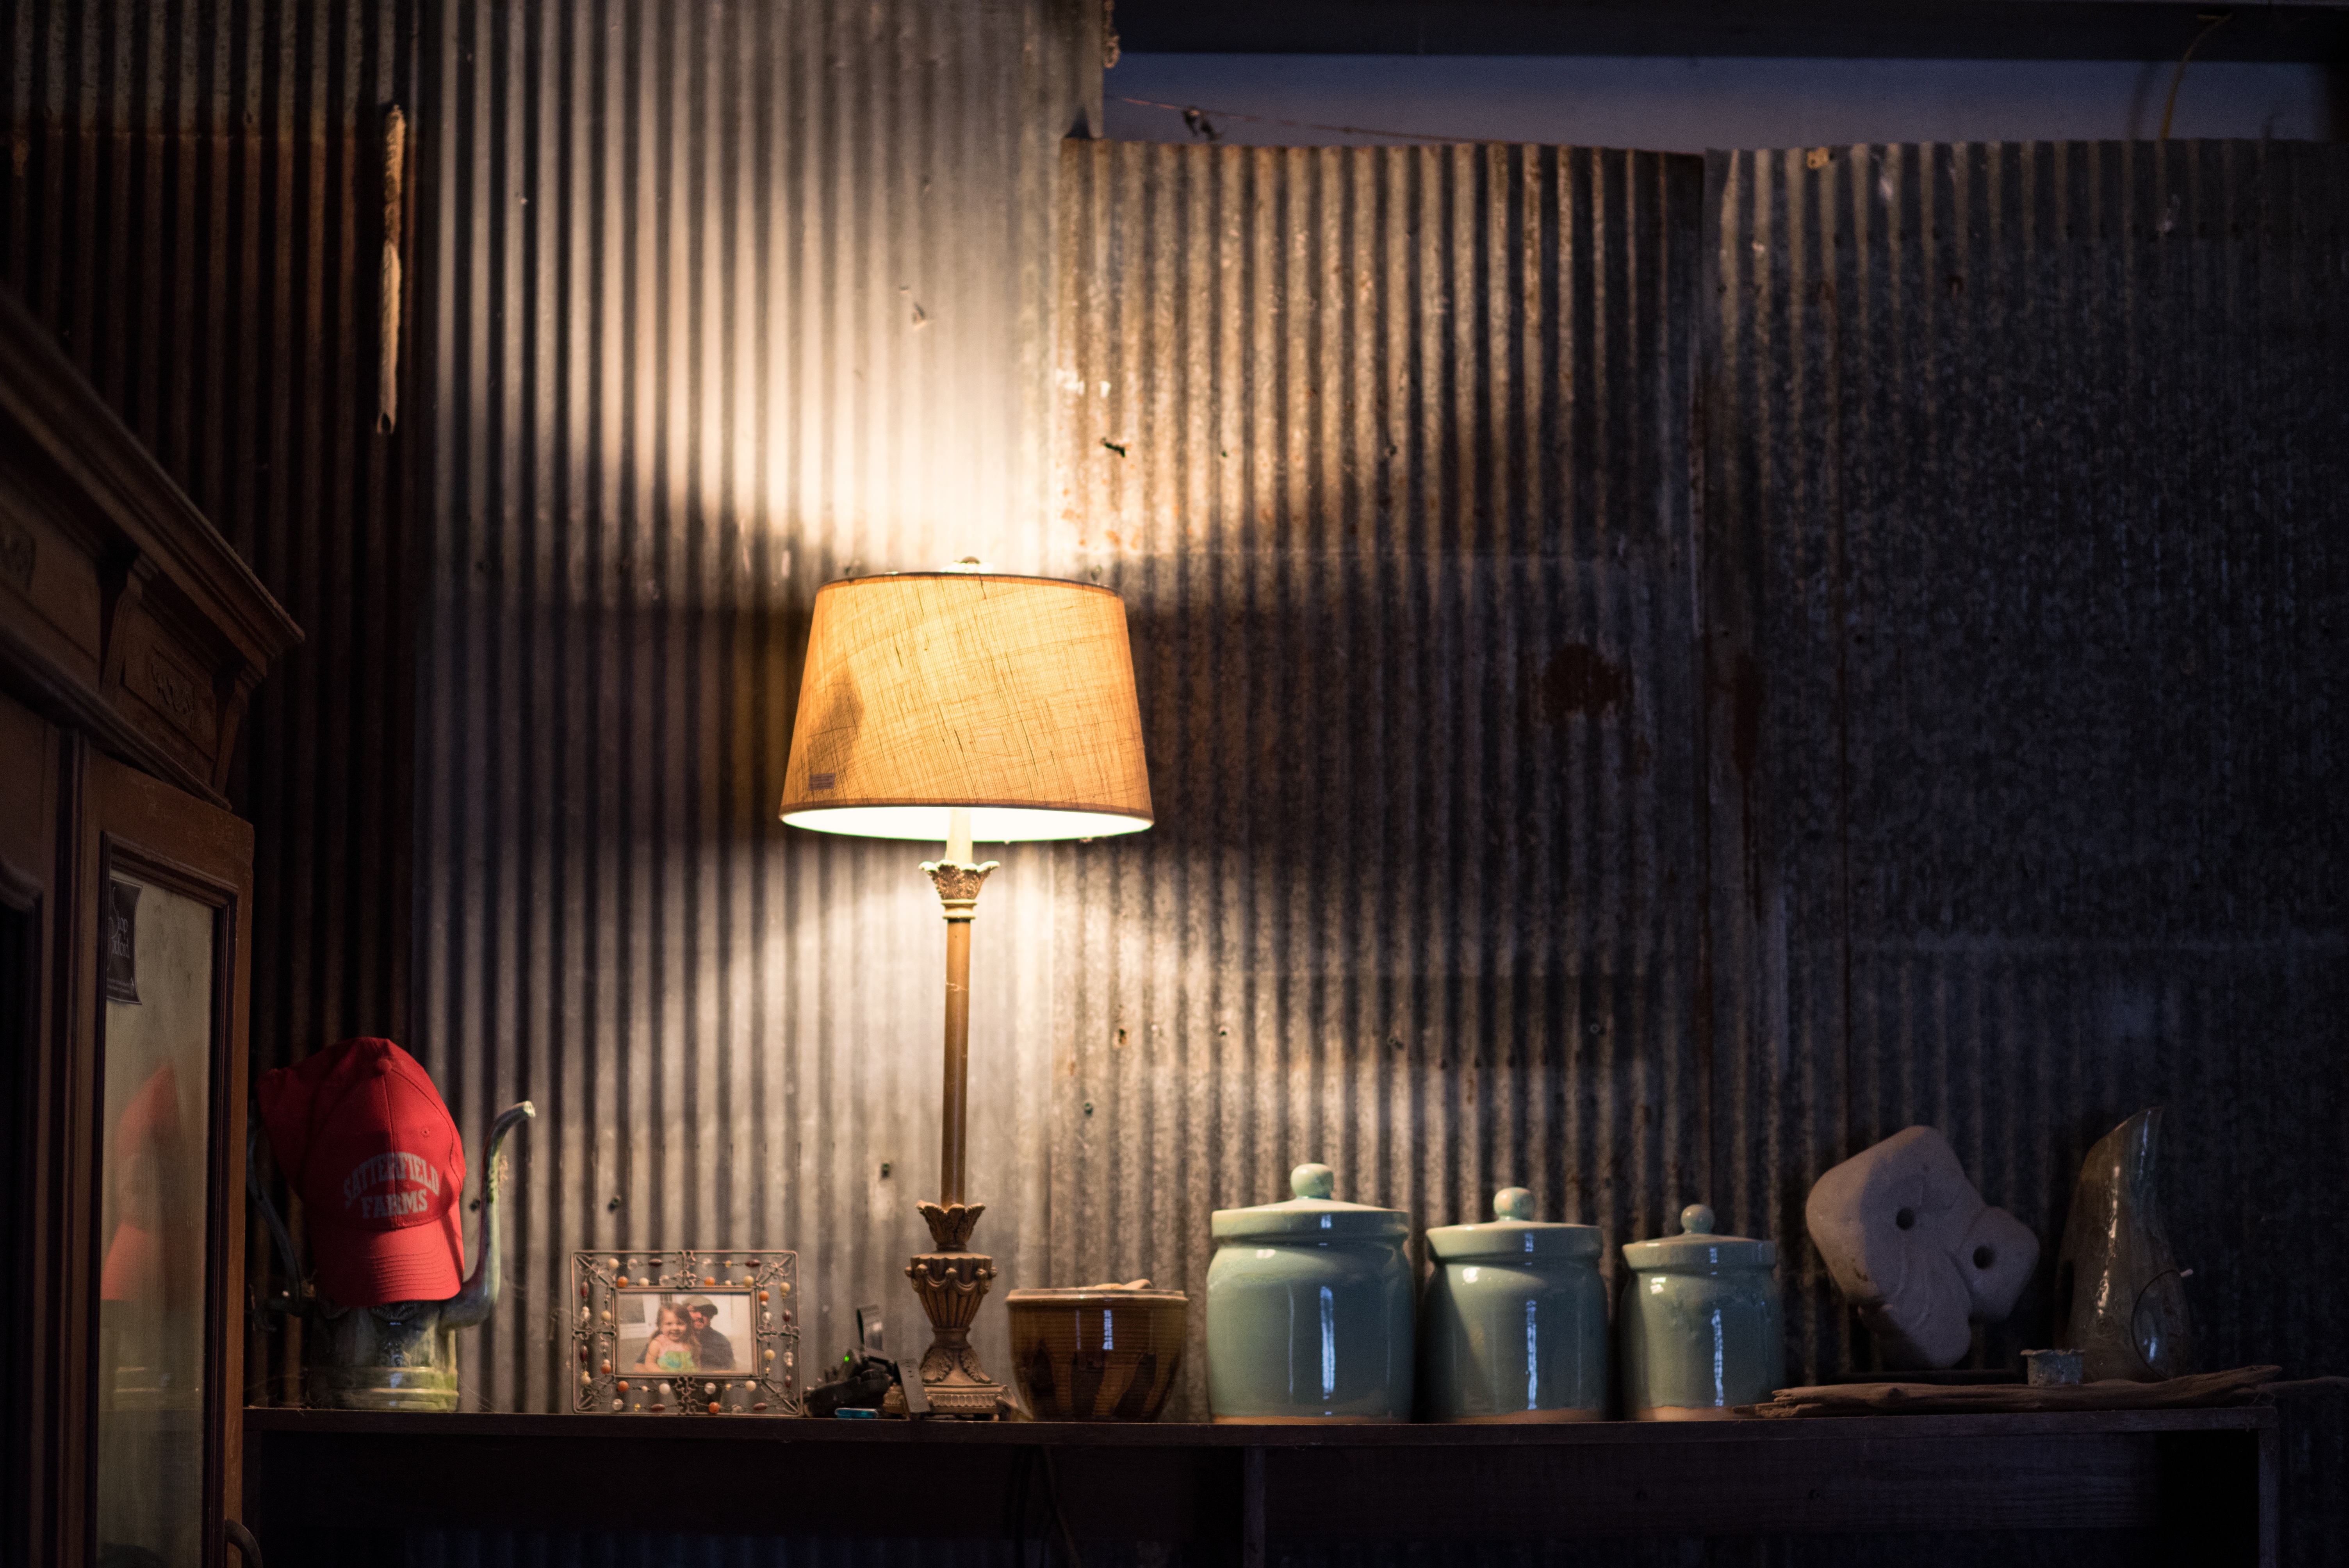
light, wood, house, home, wall, living room, room, lighting, interior design, design, light fixture, window covering